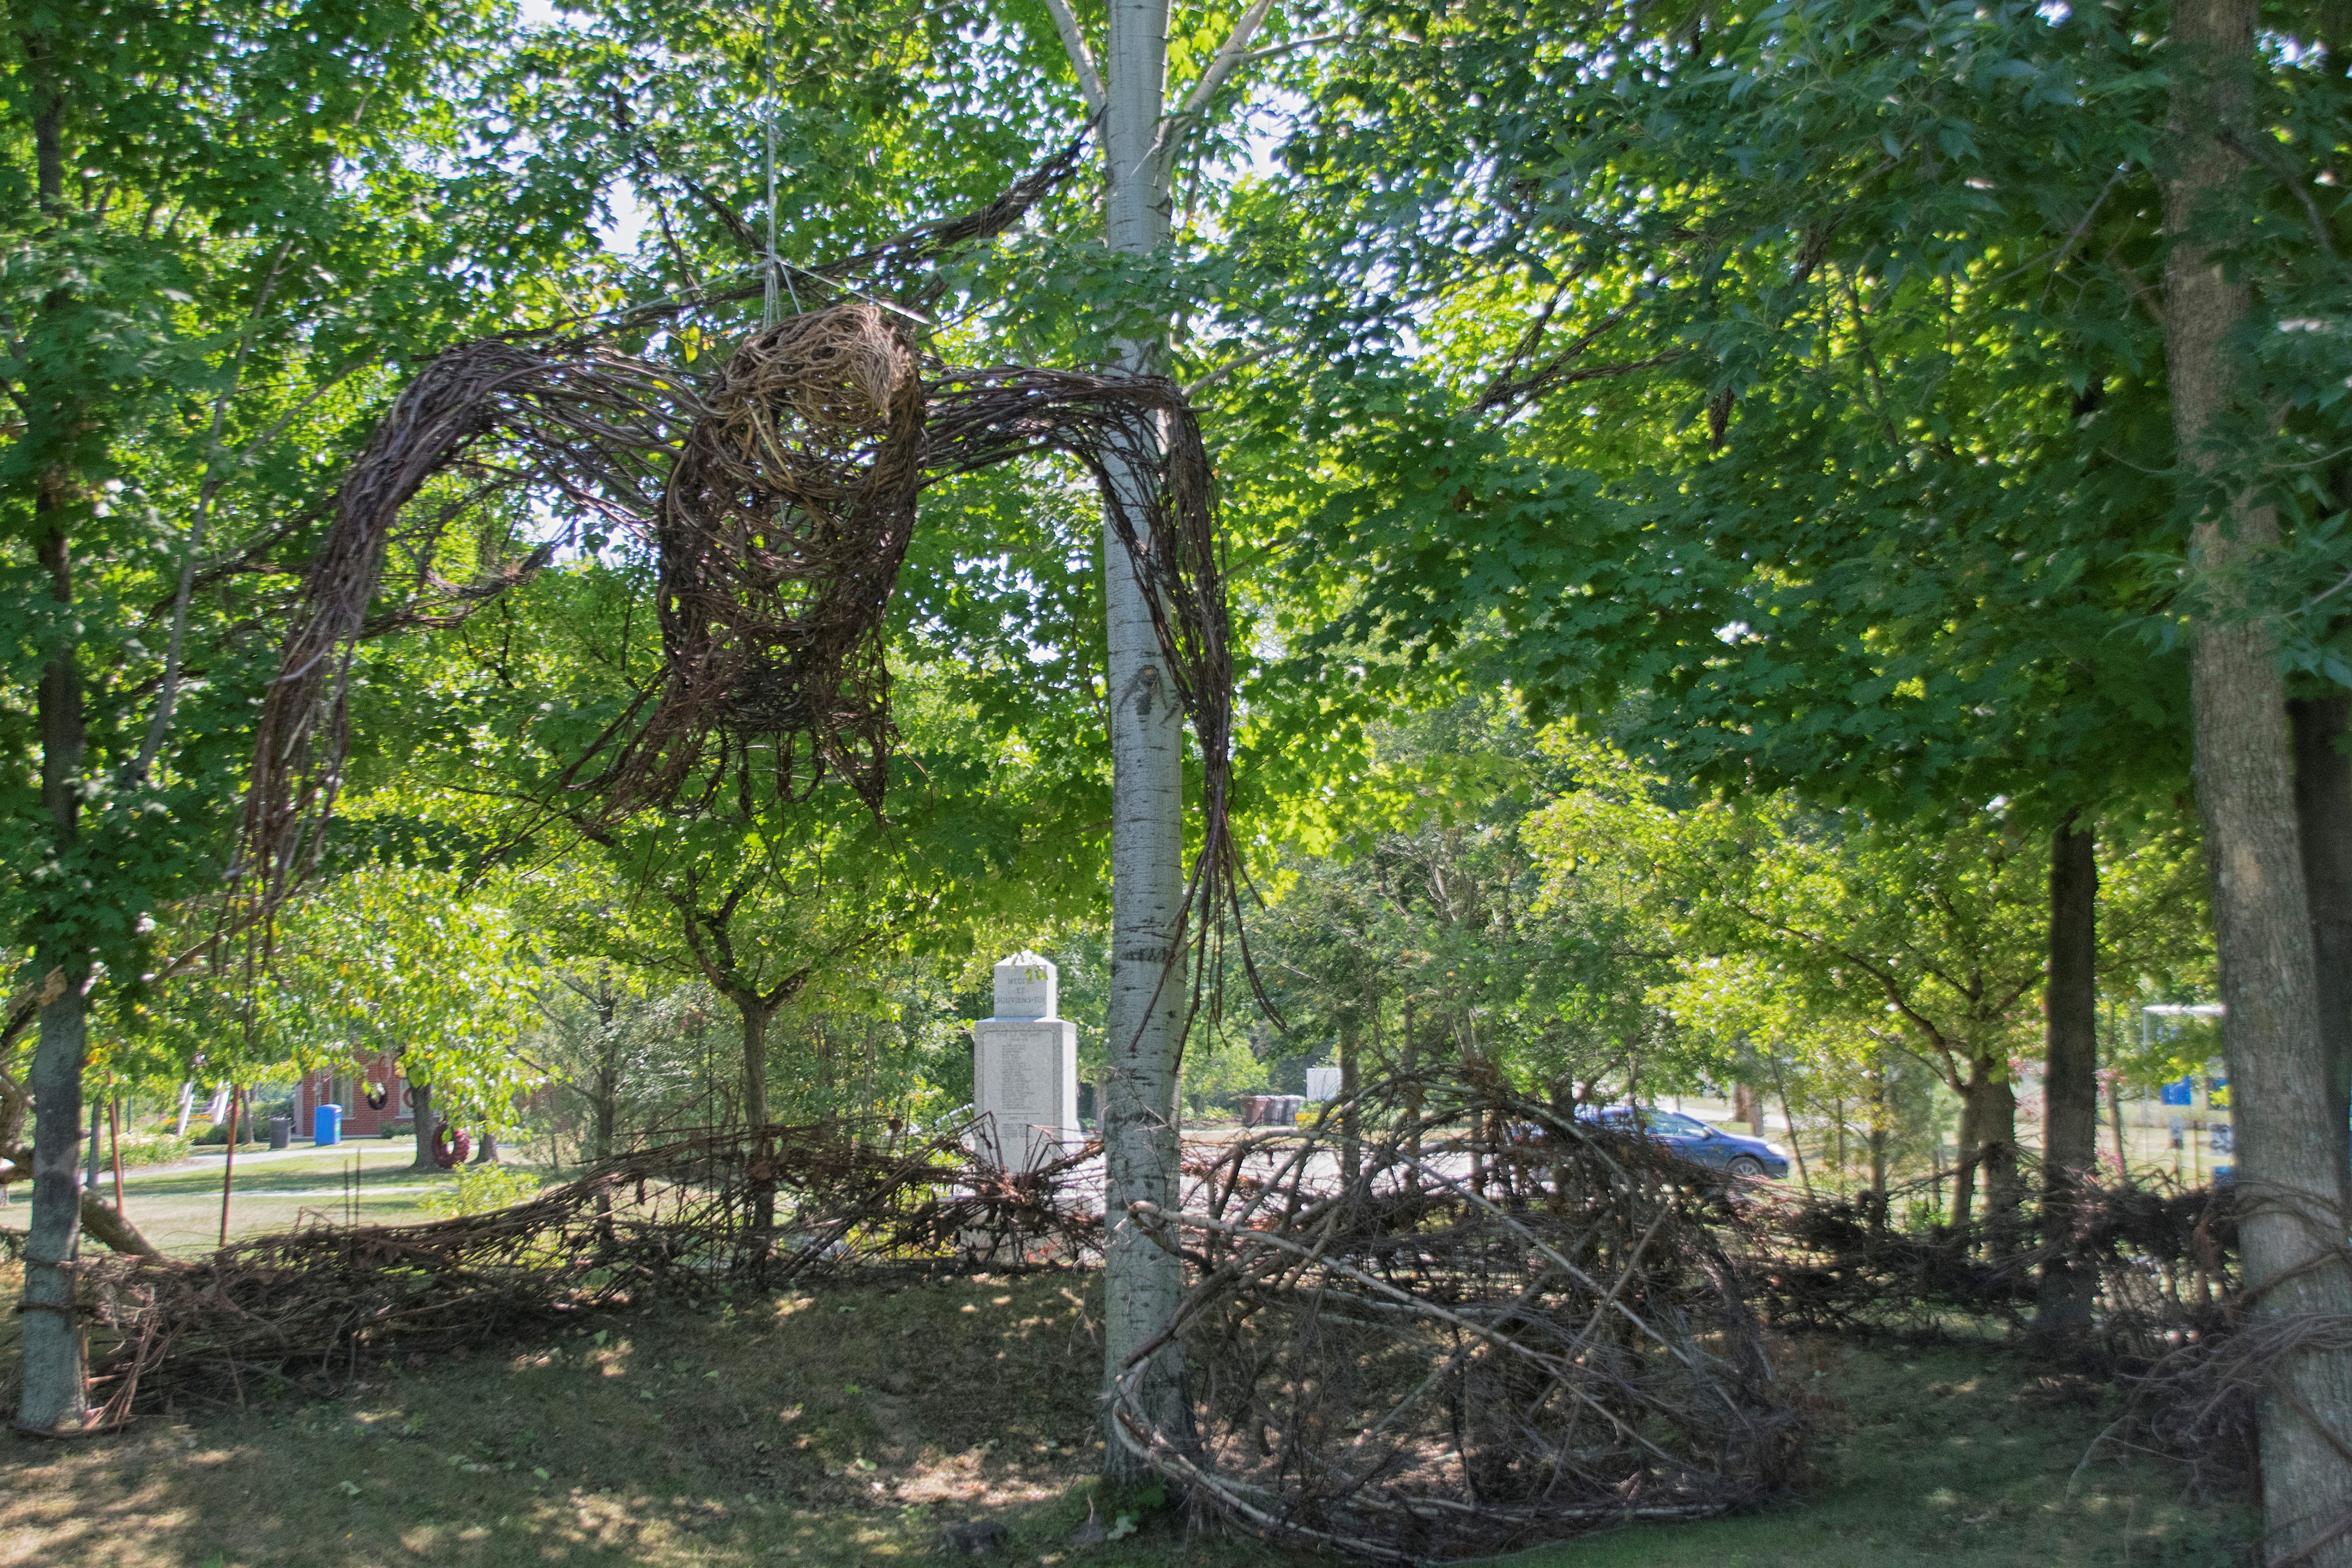
tree, plant, flower, garden, art, canada, quebec, woodland, yard, sherbrooke, woody plant